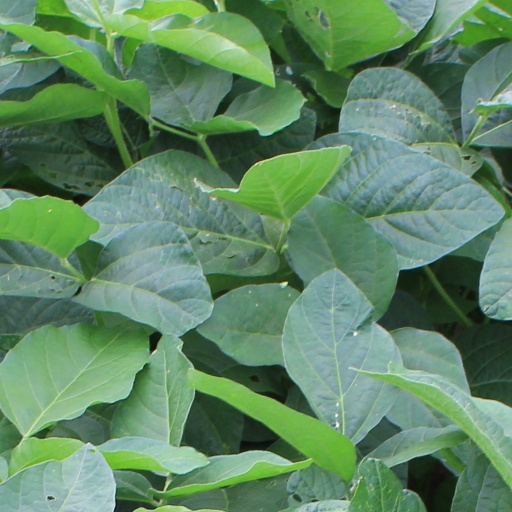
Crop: soybean